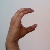
The image shows a hand gesture representing the letter 'C' in Indian Sign Language.